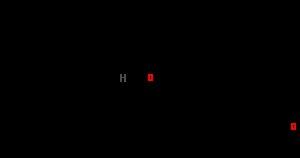
Le rétinal, appelé aussi rétinaldéhyde, est l'une des trois formes de la vitamine A. Le rétinal est un aldéhyde polyinsaturé capable d'absorber la lumière et qui présente une couleur orangée. Il se lie à des protéines, les opsines, et constitue la base moléculaire de la vision.